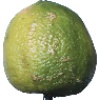
Label: Limes 1